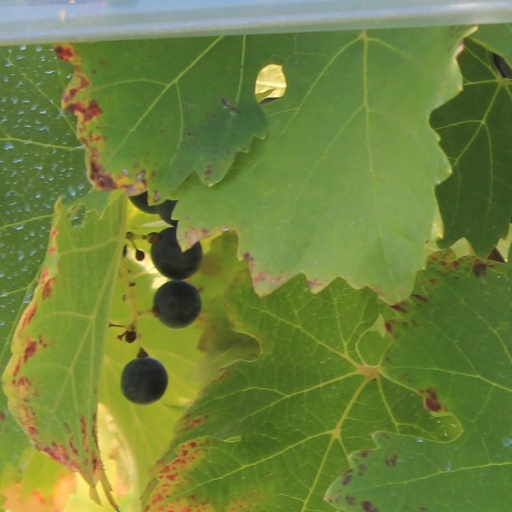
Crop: grape